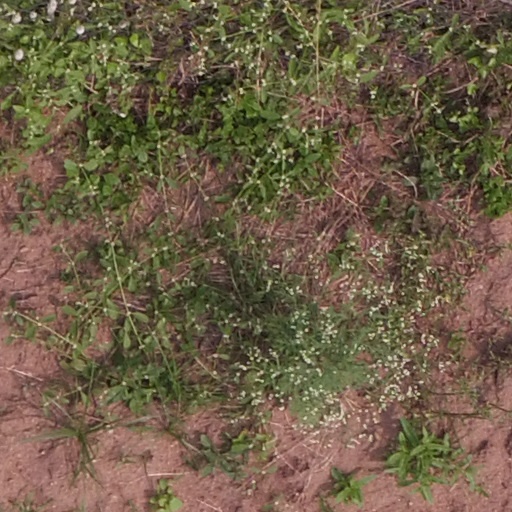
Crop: maize; corn